Quirino Stadium

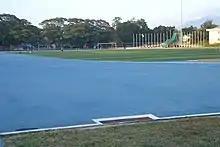
Their track oval and artificial grass football field

Prior to the Quirino Stadium's rehabilitation which completed in April 2016, the sports facility used to be unadorned. The stadium's rubberized athletics track, basketball and lawn tennis courts, as well as its artificial grass football pitch were installed as part of the 2016 renovations. The stadium has a seating capacity of 5,000 but it can hold as much as 7,000 people.